Surinam (Dutch colony)

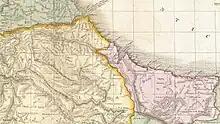
Dutch Guaiana (1818 map)

The economy of the Colony of Suriname depended upon people enslaved at its plantations. Slave labour was mostly supplied by the Dutch West India Company from its trading posts in West Africa, to produce their crops. Sugar, cotton, and indigo were the main goods exported from the colony to the Netherlands until the early 18th century, when coffee became the single most important export product of Surinam. Planters' treatment of the slaves was notoriously bad. The historian C.R. Boxer wrote that "man's inhumanity to man just about reached its limits in Surinam", and many slaves escaped the plantations. The Amsterdam Stock Exchange crashed in 1773, which dealt a severe blow to the plantation economy that was further exacerbated by the British abolition of the slave trade in 1807. This abolition was adopted by William I of the Netherlands, who signed a royal decree in this regard in June 1814, and who concluded the Anglo-Dutch Slave Trade Treaty in May 1818. Many plantations went bankrupt as a consequence of the abolition of slave trade. Without supply of slaves, many plantations were merged to increase efficiency.